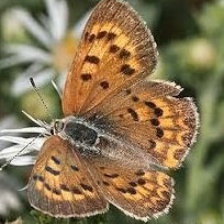
Species: PURPLISH COPPER
Butterfly family (ImageNet category): lycaenid_butterfly